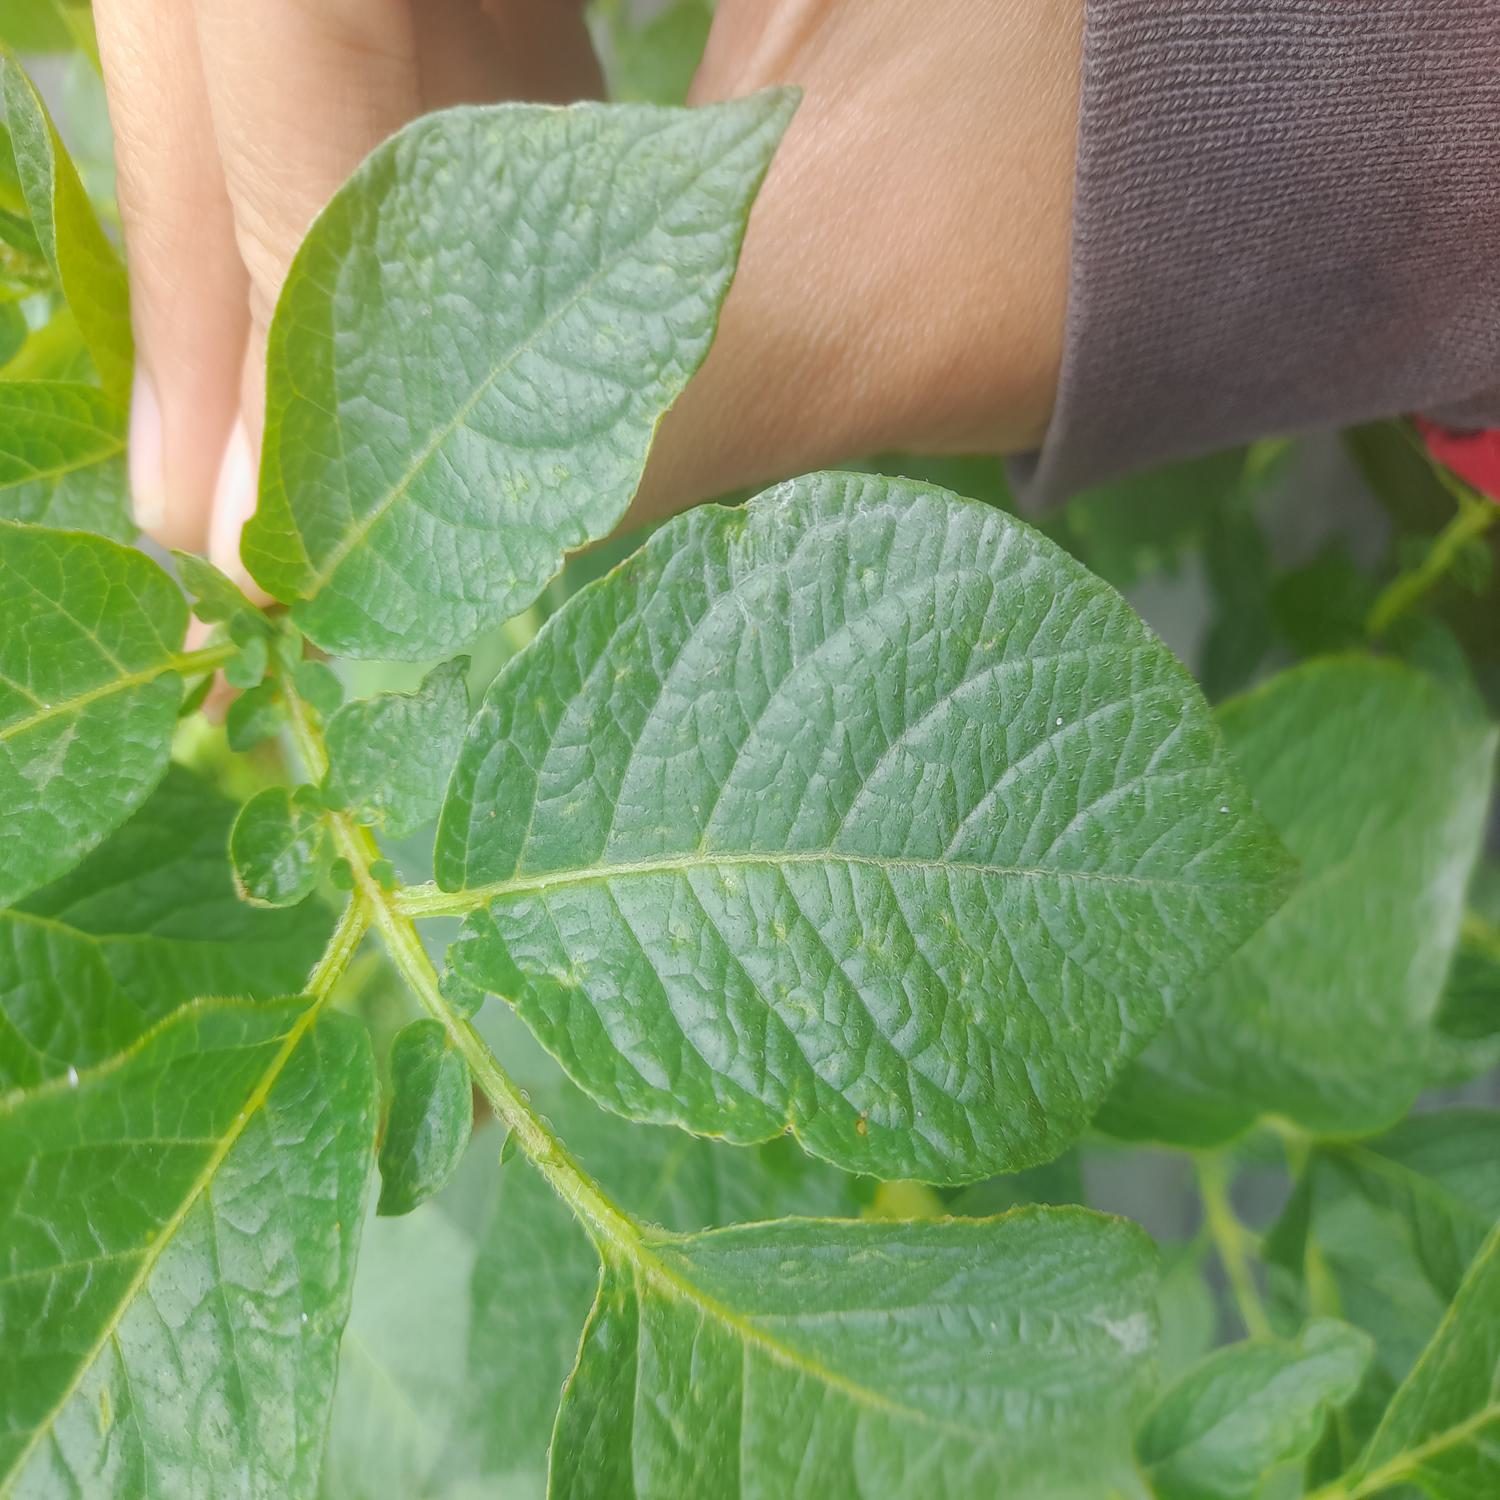
Label: Virus